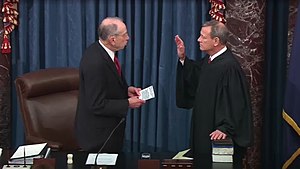
Rigsretssagen mod Donald Trump / Selve rigsretssagen
Højesteretsjustitiarius John Roberts (til højre) tages i ed i senatssalen i United States Capitol.
Rigsretssagen mod Donald Trump blev igangsat den 18. december 2019 af det demokratisk-kontrollerede Repræsentanternes Hus. USA's præsident Donald Trump var dels anklaget for magtmisbrug og dels for modarbejdelse af Kongressen. Det republikansk-kontrollerede Senat frikendte den 5. februar 2020 præsidenten på begge anklagepunkter. To tredjedele af Senatets 100 medlemmer skal jf. den amerikanske forfatning stemme for forslaget, for at dømme præsidenten. 52 senatorer stemte således mod det første anklagepunkt, mens 53 senatorer stemte mod det andet anklagepunkt.